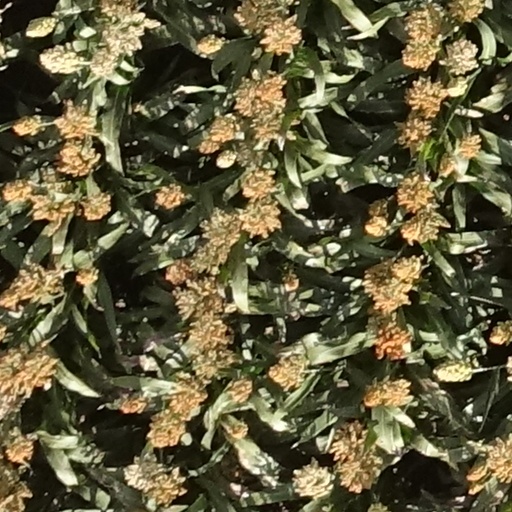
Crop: sorghum